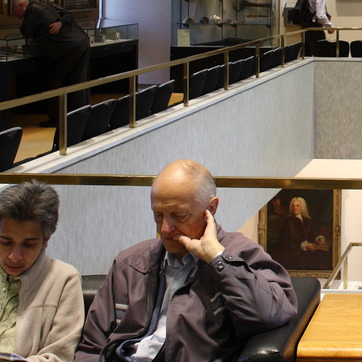
Material: skin